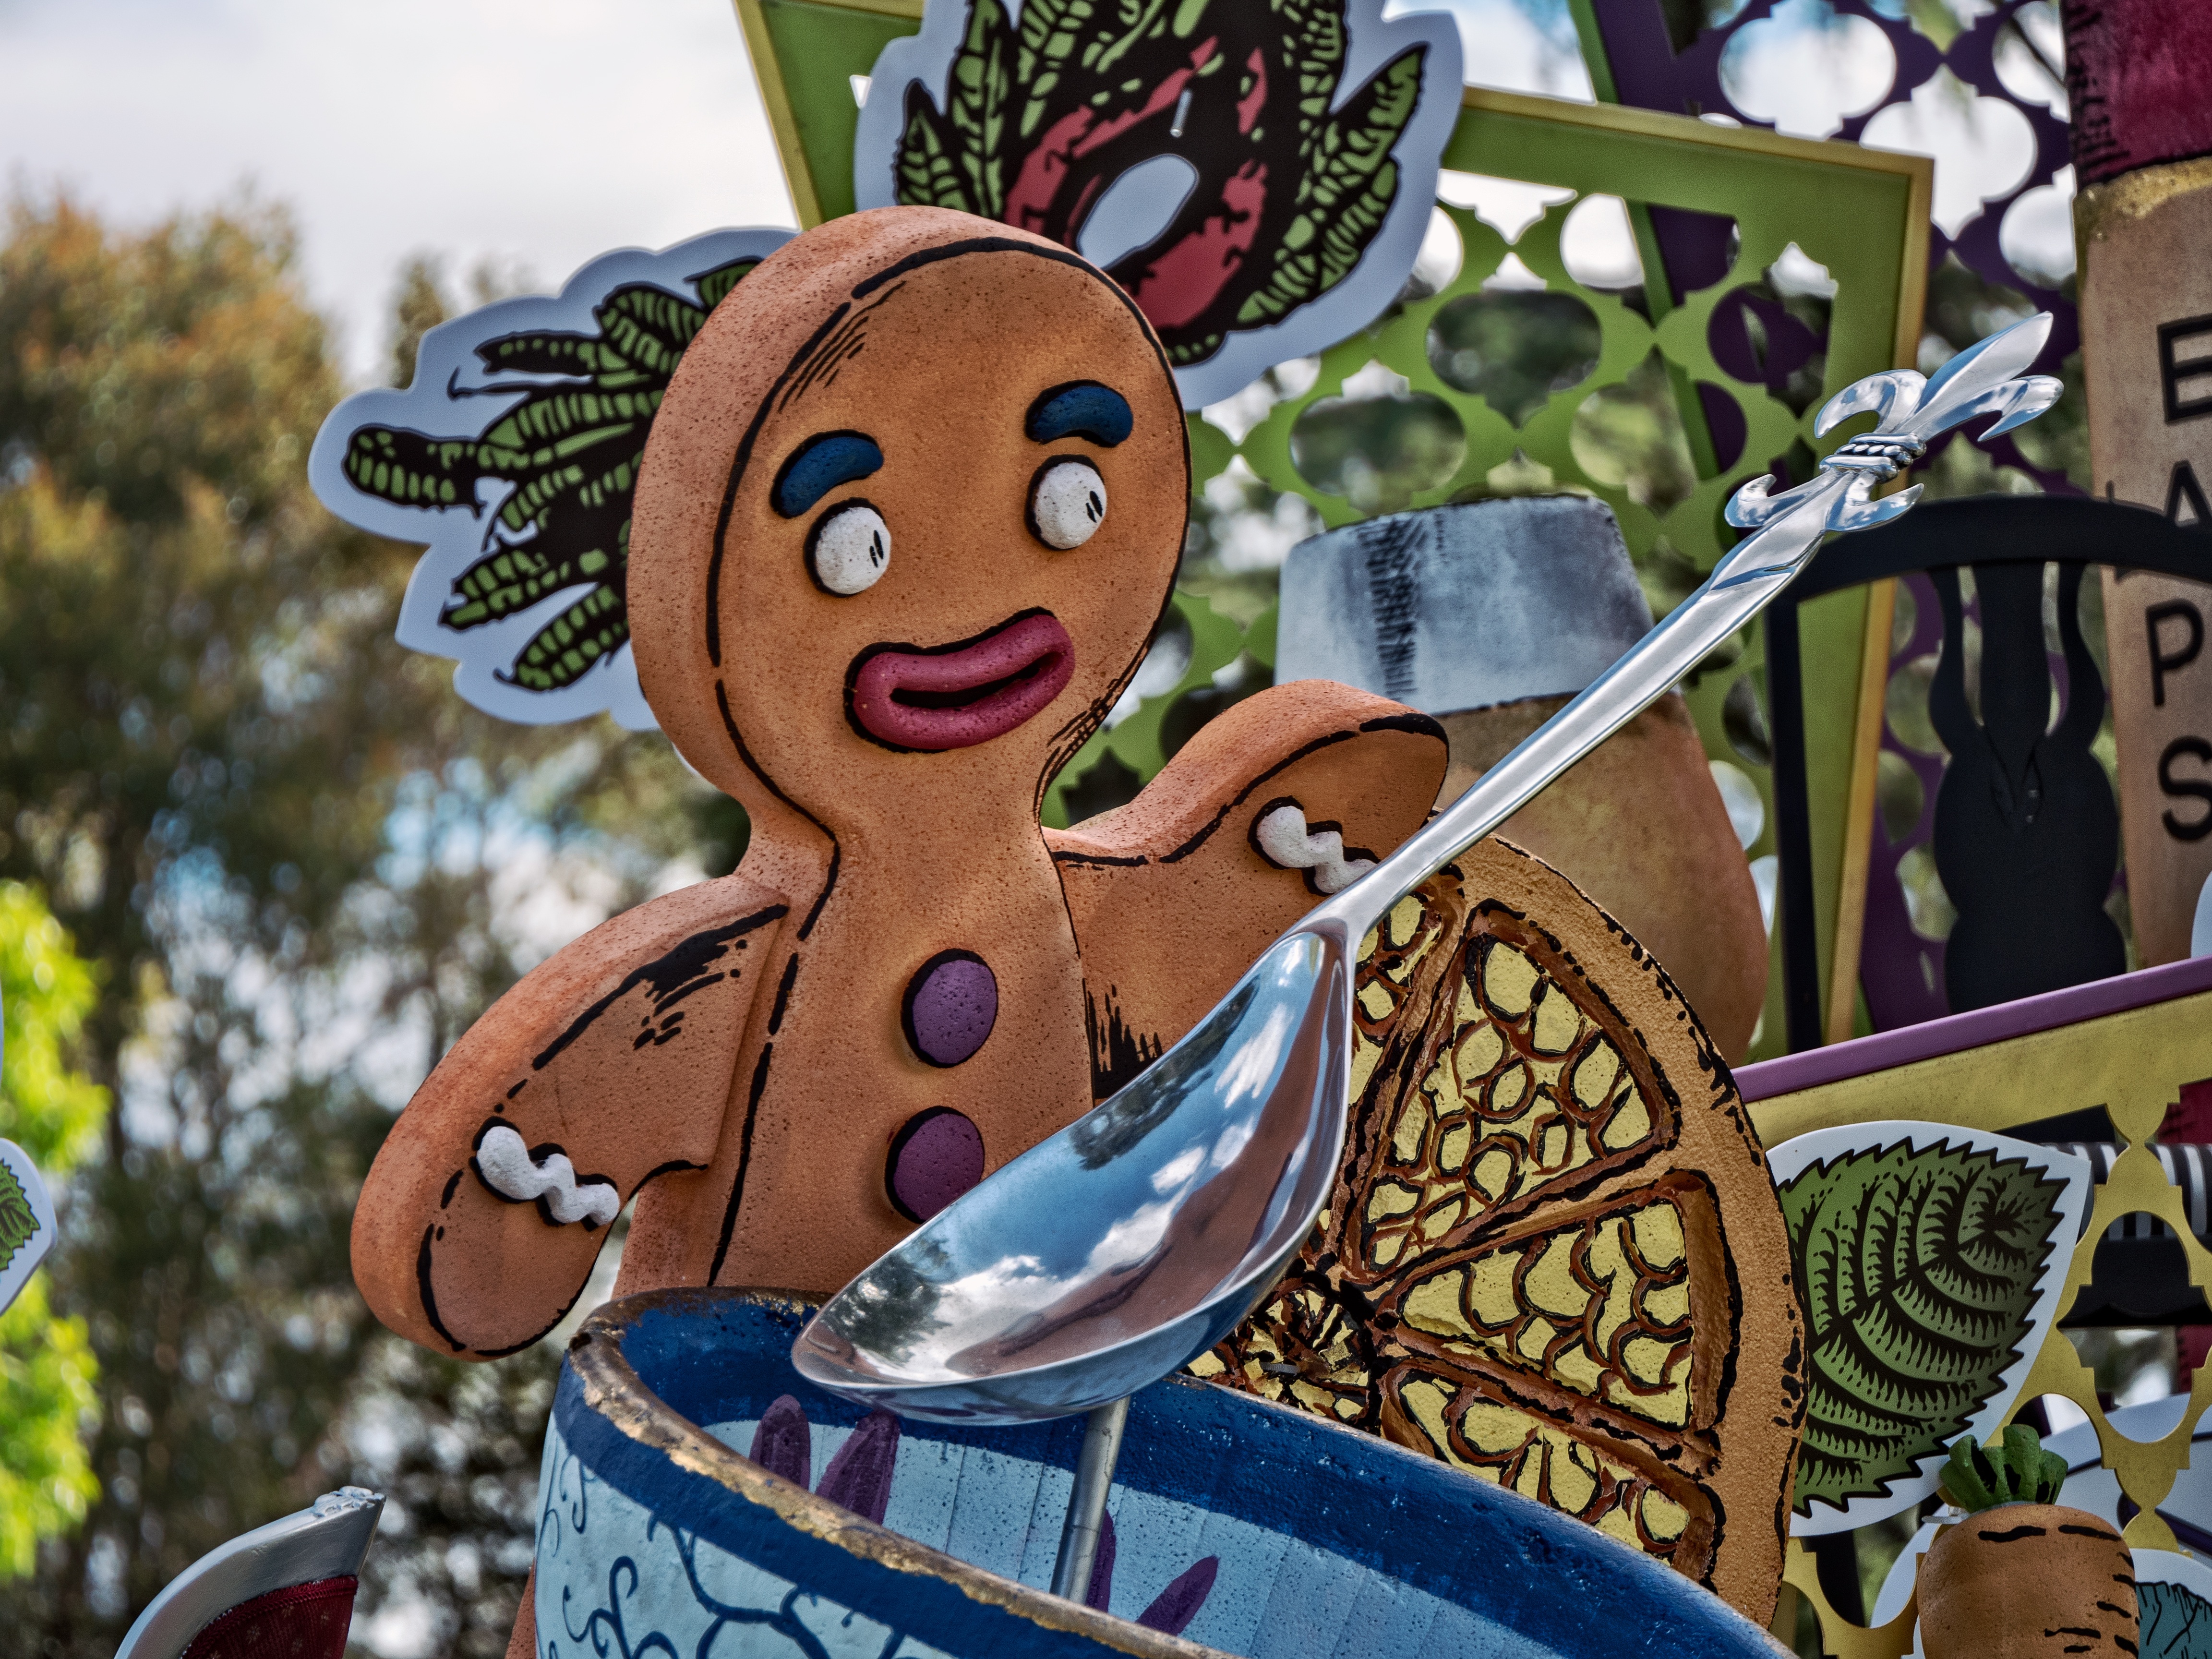
man, creative, people, celebration, decoration, food, carnival, amusement park, float, toy, homemade, bread, spoon, life, face, art, festival, giant, size, ginger